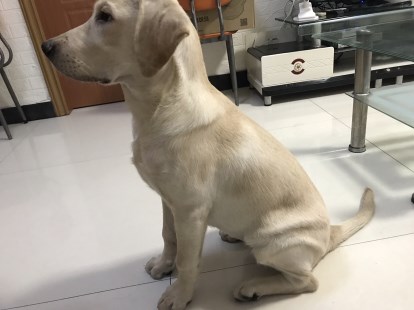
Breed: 3580-n000122-Labrador_retriever